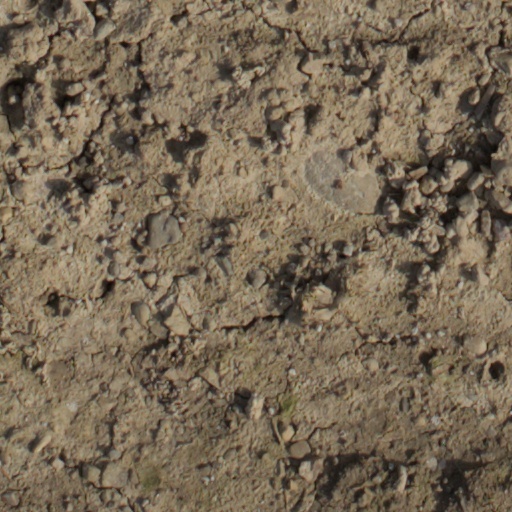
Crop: wheat